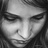
Emotion: sad